Marian Tomaszewski

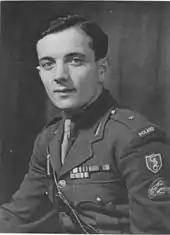
Marian Bronisław Tomaszewski as a Lieutenant

Tomaszewski lived in the Winna Góra villa district of Przemyśl. At high school he had risen to leader or "Drużynowy" of the Scouting Movement in the area. At the outbreak of the Second World War in September 1939, Tomaszewski was only 17 years old and ineligible for active military duty. However, he persuaded the recruiting officer to accept his enlistment and he served in an artillery battery until the end of fighting on 6 October. Due to his leadership role in Scouting, the Gestapo issued a warrant for Tomaszewski's immediate arrest, obliging him to escape into Soviet controlled Przemyśl by crossing the river San under cover of darkness.